History of the Cayman Islands

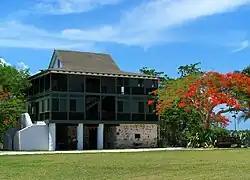
The fully restored Pedro St. James Castle on Grand Cayman Island

England took formal control of Cayman, along with Jamaica, under the Treaty of Madrid in 1670 after the first settlers came from Jamaica in 1661–71 to Little Cayman and Cayman Brac. These first settlements were abandoned after attacks by Spanish privateers, but English privateers often used the Cayman Islands as a base and in the 18th century they became an increasingly popular hideout for pirates, even after the end of legitimate privateering in 1713. Following several unsuccessful attempts, permanent settlement of the islands began in the 1730s. In the early morning hours of February 8, 1794, ten vessels which were part of a convoy escorted by HMS Convert, were wrecked on the reef in Gun Bay, on the East end of Grand Cayman. Despite the darkness and pounding surf on the reef, local settlers braved the conditions attempting to rescue the passengers and crew of the fledgling fleet. There are conflicting reports, but it is believed that between six, and eight people died that night, among them, the Captain of the Britannia. However, the overwhelming majority, more than 450 people, were successfully rescued. The incident is now remembered as The Wreck of the Ten Sail. Legend has it that among the fleet, there was a member of the British Royal Family on board. Most believe it to be a nephew of King George III. To reward the bravery of the island's local inhabitants, King George III reportedly issued a decreed that Caymanians should never be conscripted for war service, and shall never be subject to taxation. However, no official documentation of this decree has been found. All evidence for this being the origin of their tax-free status is purely anecdotal. Regardless, the Cayman Islands' status as a tax-free British overseas territory remains to this day.